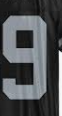
Number: 9